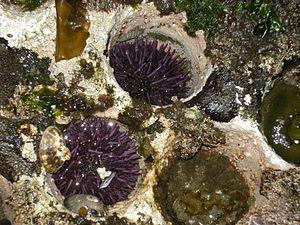
« Red sea urchin 'almost immortal' », BBC News, ‎ 24 novembre 2003